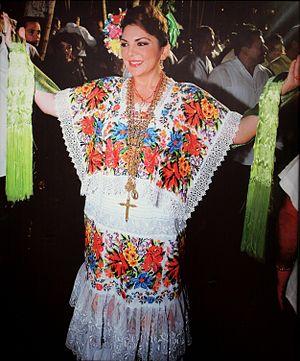
Ivonne Aracelly Ortega Pacheco, née le 26 novembre 1972 à Dzemul, Yucatán, est une femme politique mexicaine. Elle est gouverneure de l'État mexicain du Yucatán de 2007 à 2012.